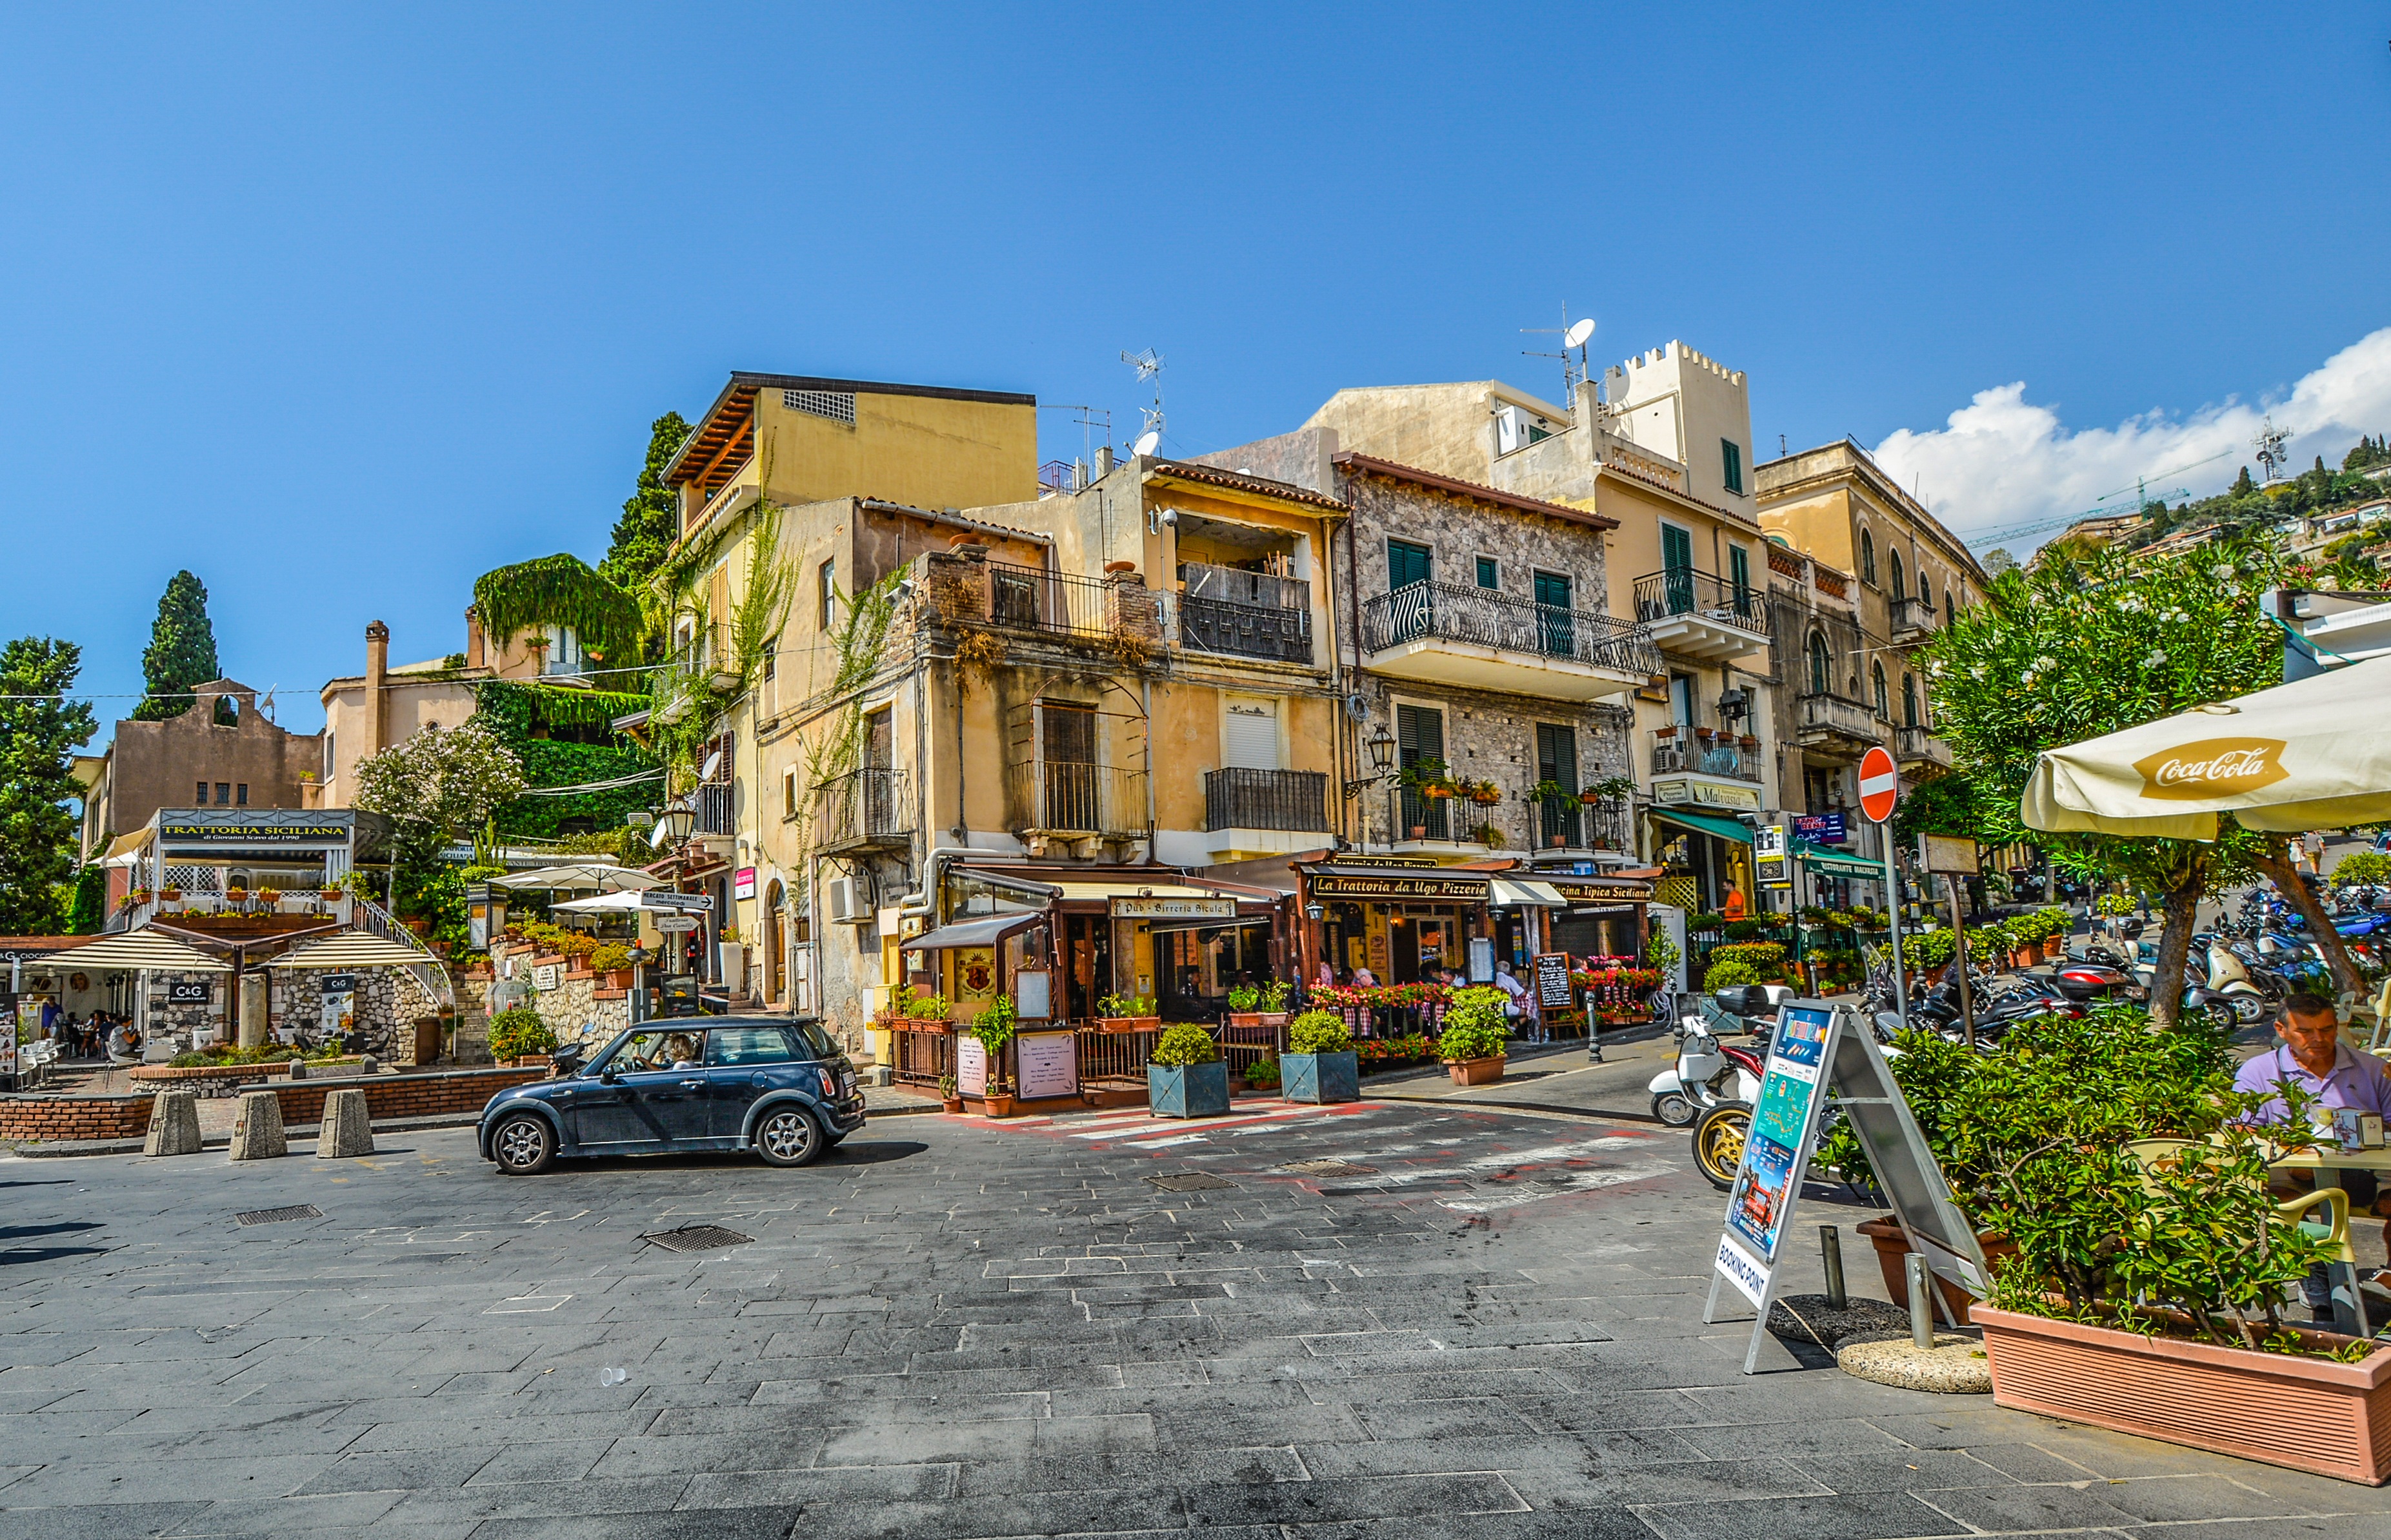
cafe, road, town, city, vacation, tourist, travel, village, mediterranean, italy, tourism, resort, infrastructure, estate, italian, restaurants, sicily, neighbourhood, residential area, human settlement